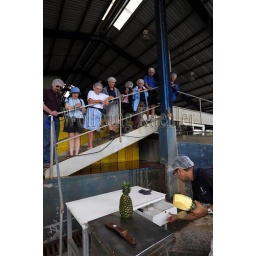
Costa rica, near la virgen de sarapiqui, collin street bakery pineapple farm tour, processing plant, tour guide